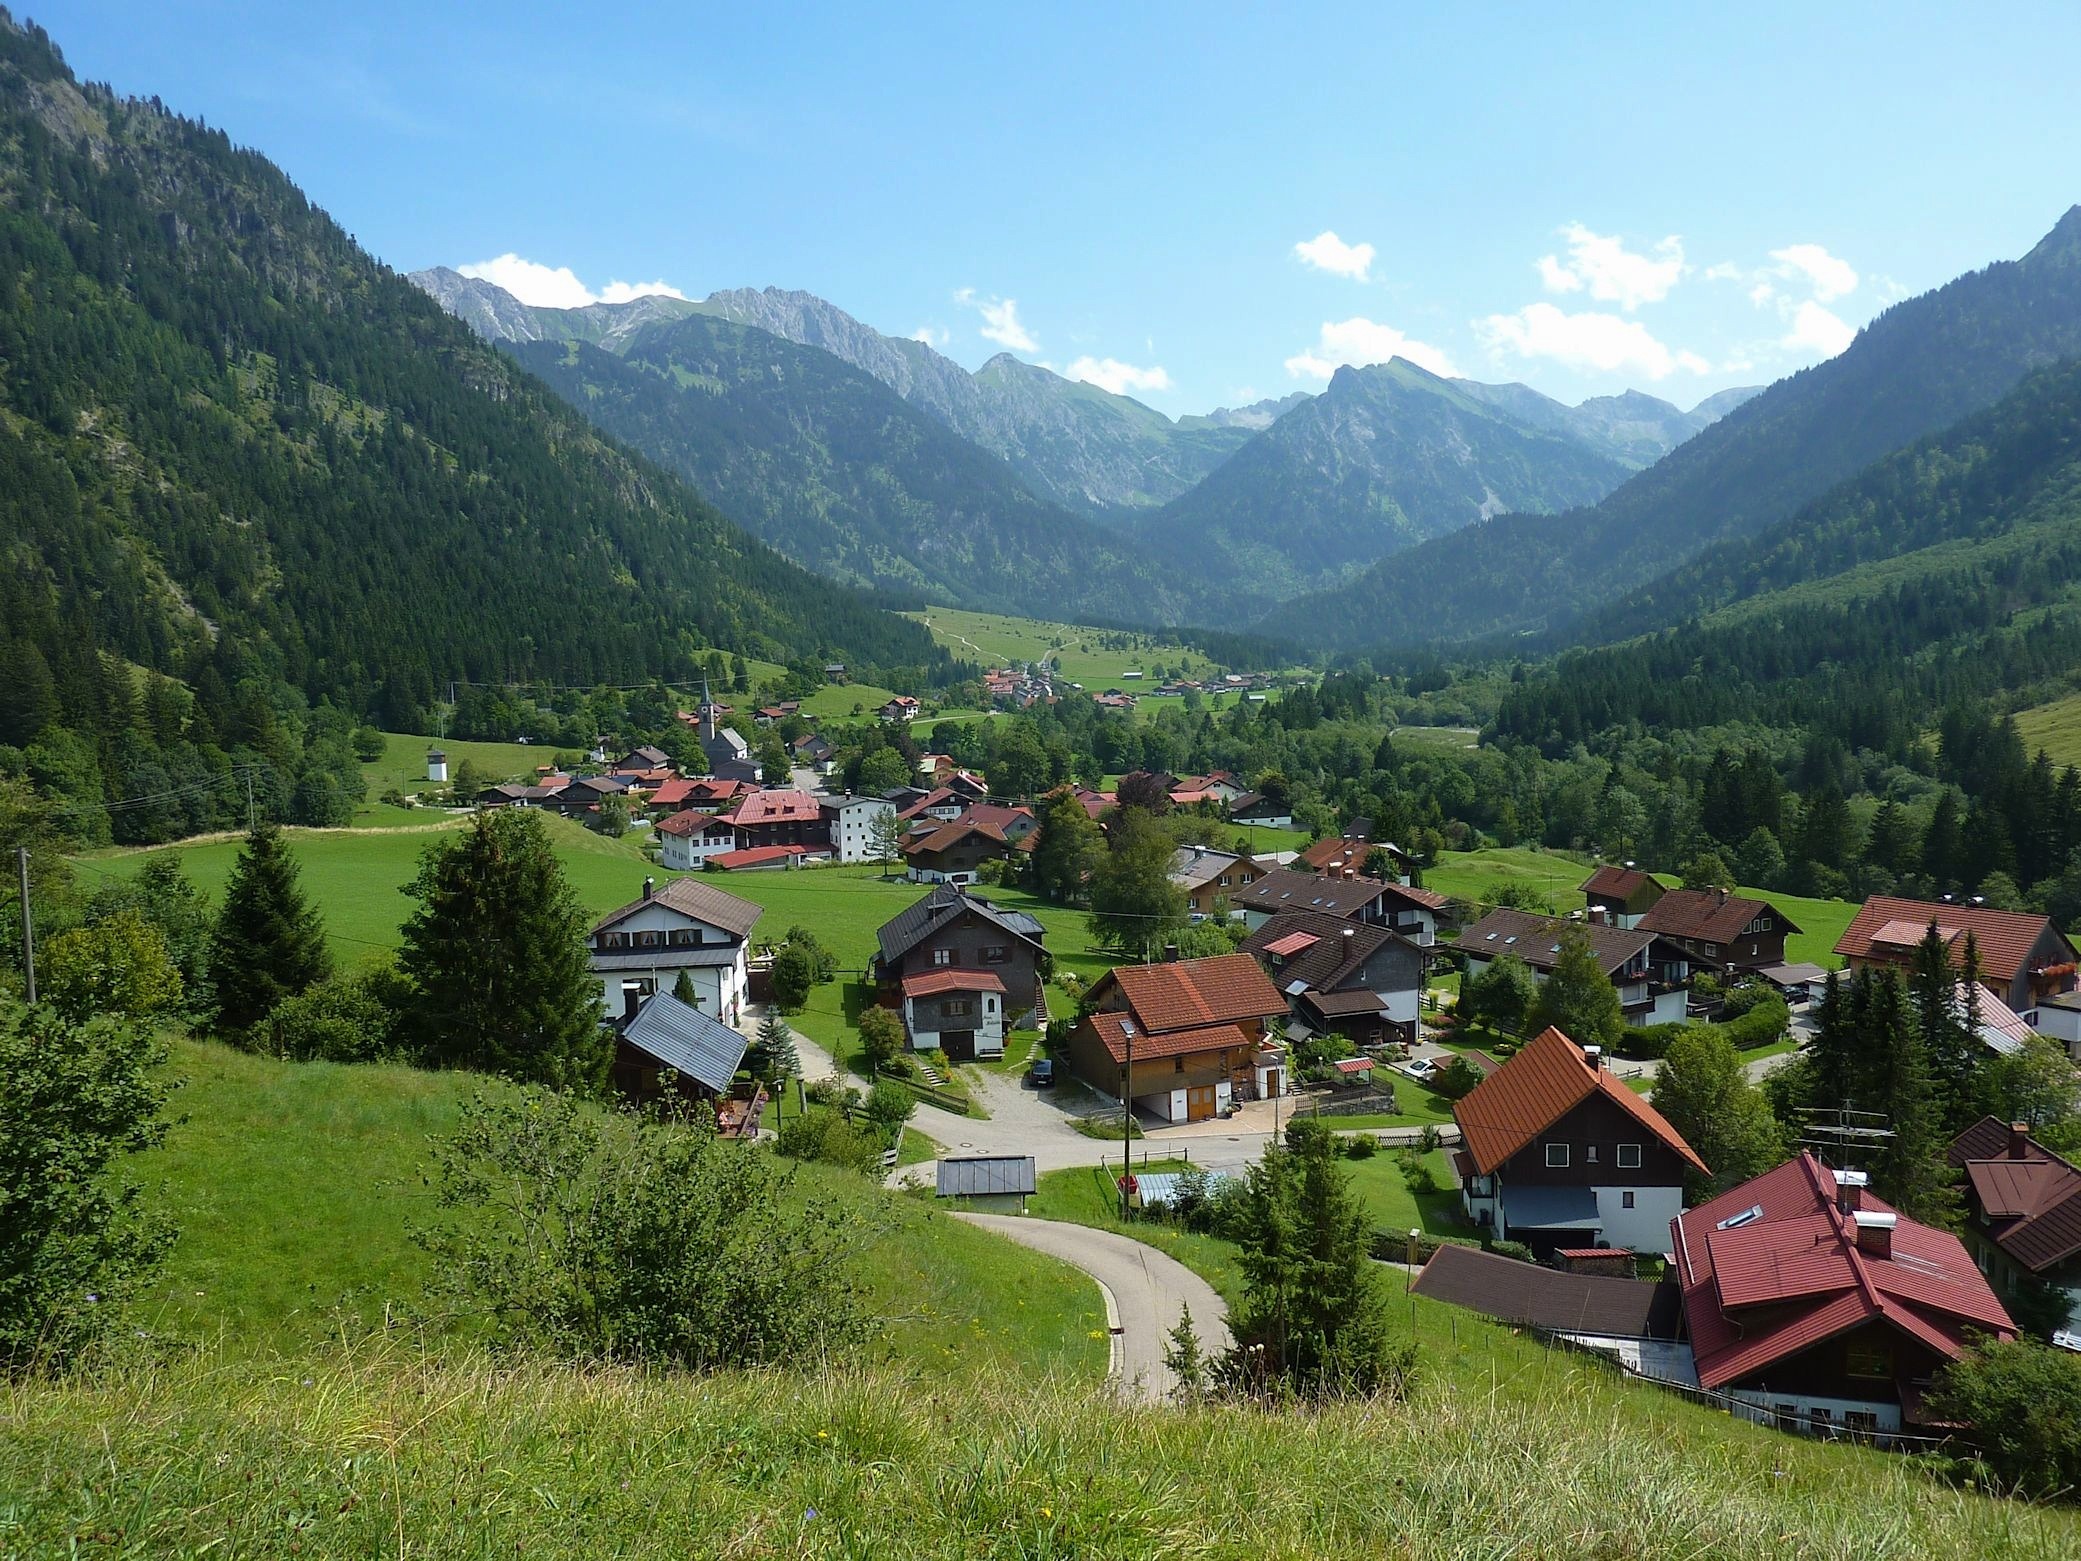
landscape, nature, forest, mountain, meadow, countryside, hill, town, valley, mountain range, country, summer, village, spring, scenic, tourism, ridge, greenery, trees, woods, outside, buildings, mountains, alps, ravine, plateau, germany, rural area, landform, mountain pass, hill station, geographical feature, human settlement, mountainous landforms, hinterstein